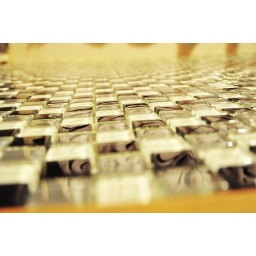
The new tile in our bathroom we are remodeling. Its reflecting the shower curtain